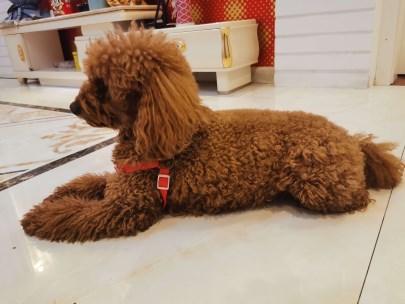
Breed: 7449-n000128-teddy